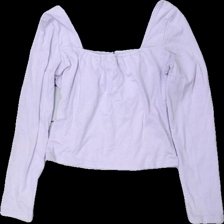
View: back
Type: Top
Category: Ladies
Brand: Not in the list
Brand text on label: shein
Colors: Purple
Material: 62% polyester 38% cotton
Cut: Cropped
Size: S
Season: All
Damage location: middle center
Price range: 50-100
Recommended usage: Reuse
Description: lila långärmad magtröja